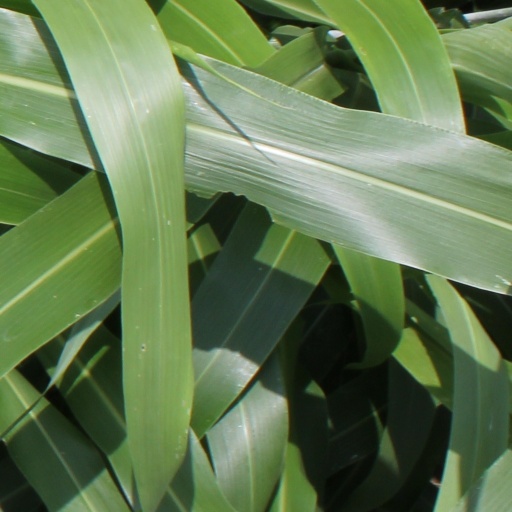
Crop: sorghum